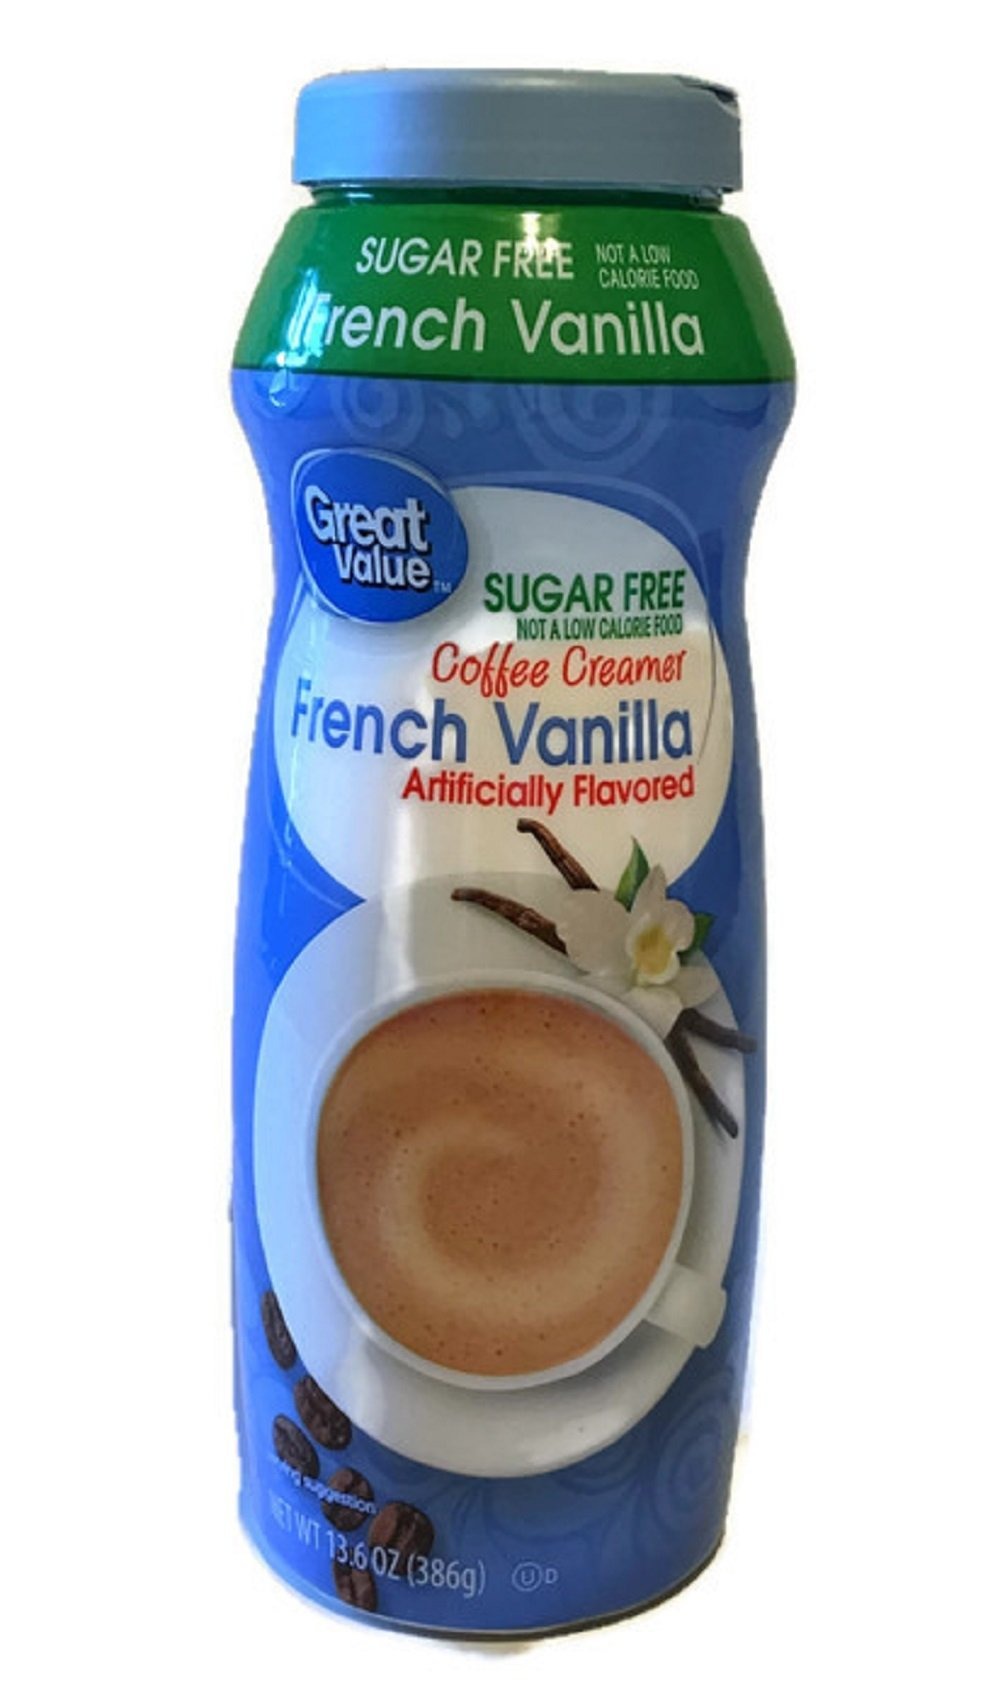
Item Name: Great Value Sugar Free French Vanilla powder Coffee Creamer 13.6 oz Canister
Bullet Point 1: Great Value Sugar Free French Vanilla powder Coffee Creamer 13.6 oz
Bullet Point 2: 1-Canister 13.6 oz Sugar Free French Vanilla
Bullet Point 3: Deliciously creamy, with classic vanilla taste that's perfect anytime
Bullet Point 4: 25 calories Contains no trans fats, no cholesterol, and is suitable as part of a kosher diet.
Product Description: For a sweet and creamy addition to any coffee drink, French Vanilla Coffee Creamer won't let you down. Whether you're making a classic cup of coffee to wake you up in the morning or a delicious after-dinner mocha.
Value: 13.6
Unit: Ounce

Price: 3.82